Geography of Vermont

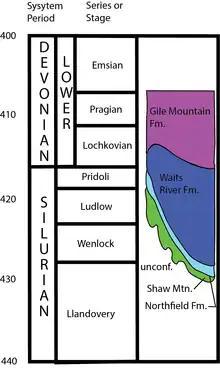
Silurian and Devonian stratigraphy of Vermont

The annual mean temperature for the state is . Vermont has a humid continental climate, with muddy springs, in general a mild early summer, hot Augusts; it has colorful autumns: Vermont's hills reveal red, orange, and (on sugar maples) gold foliage as cold weather approaches. Winters are colder at higher elevations. It has a Köppen climate classification of Dfb, a temperate continental climate. The absolute highest peaks of the Green Mountains that compose arctic tundra are subarctic.